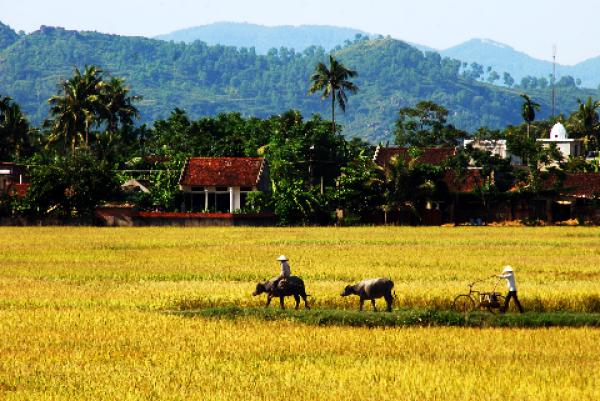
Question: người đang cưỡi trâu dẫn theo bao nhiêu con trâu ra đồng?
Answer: hai con